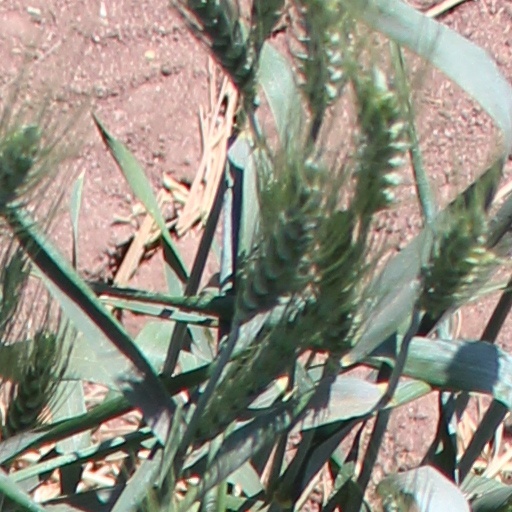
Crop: wheat